Yad HaShmona

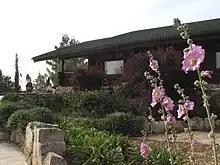
Wooden cabin, Yad HaShmona guesthouse

Yad HaShmona was founded in 1971 by a small group of Finnish Christians and was named for eight Jewish refugees from Austria who escaped to Finland in 1938. The Finnish government, collaborating with the Nazis, handed the refugees over to the Gestapo in 1942. Seven of them were murdered in Auschwitz; the only survivor, Georg Kollmann, who lost his family in extermination camps, later immigrated to Israel.